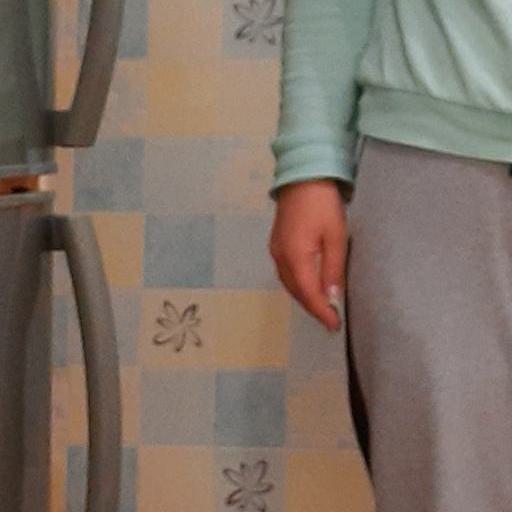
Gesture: no_gesture